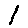
Label: 1